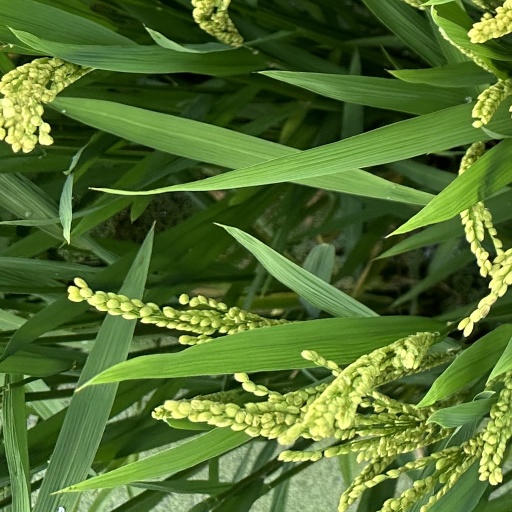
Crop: rice